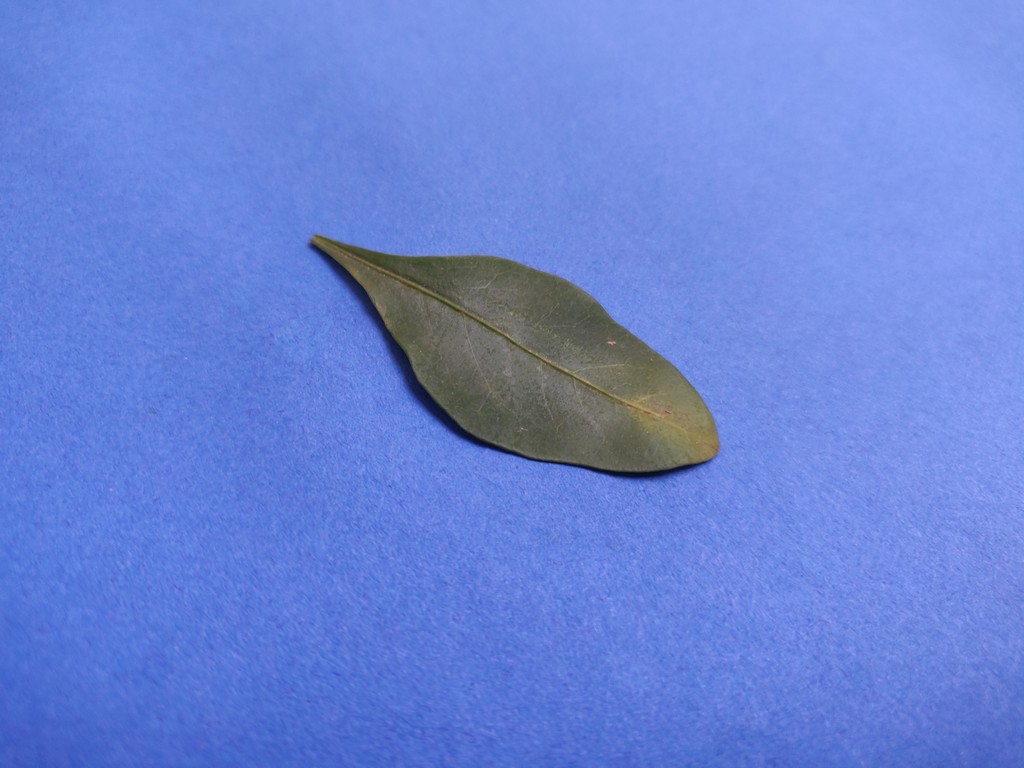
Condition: Unhealthy
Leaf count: single
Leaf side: front